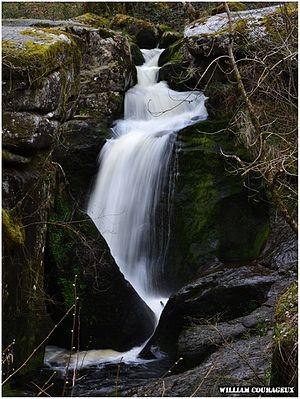
Cascade des Jarrauds en 2016
La Cascade des Jarrauds, ou Jarreaux, située à Saint-Martin-Château dans la Creuse fait partie de la rivière la Maulde.